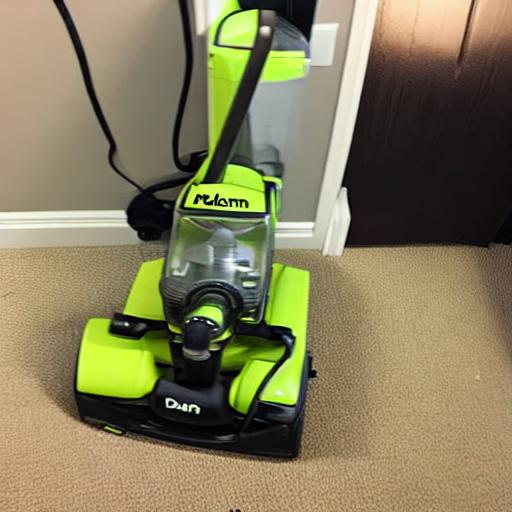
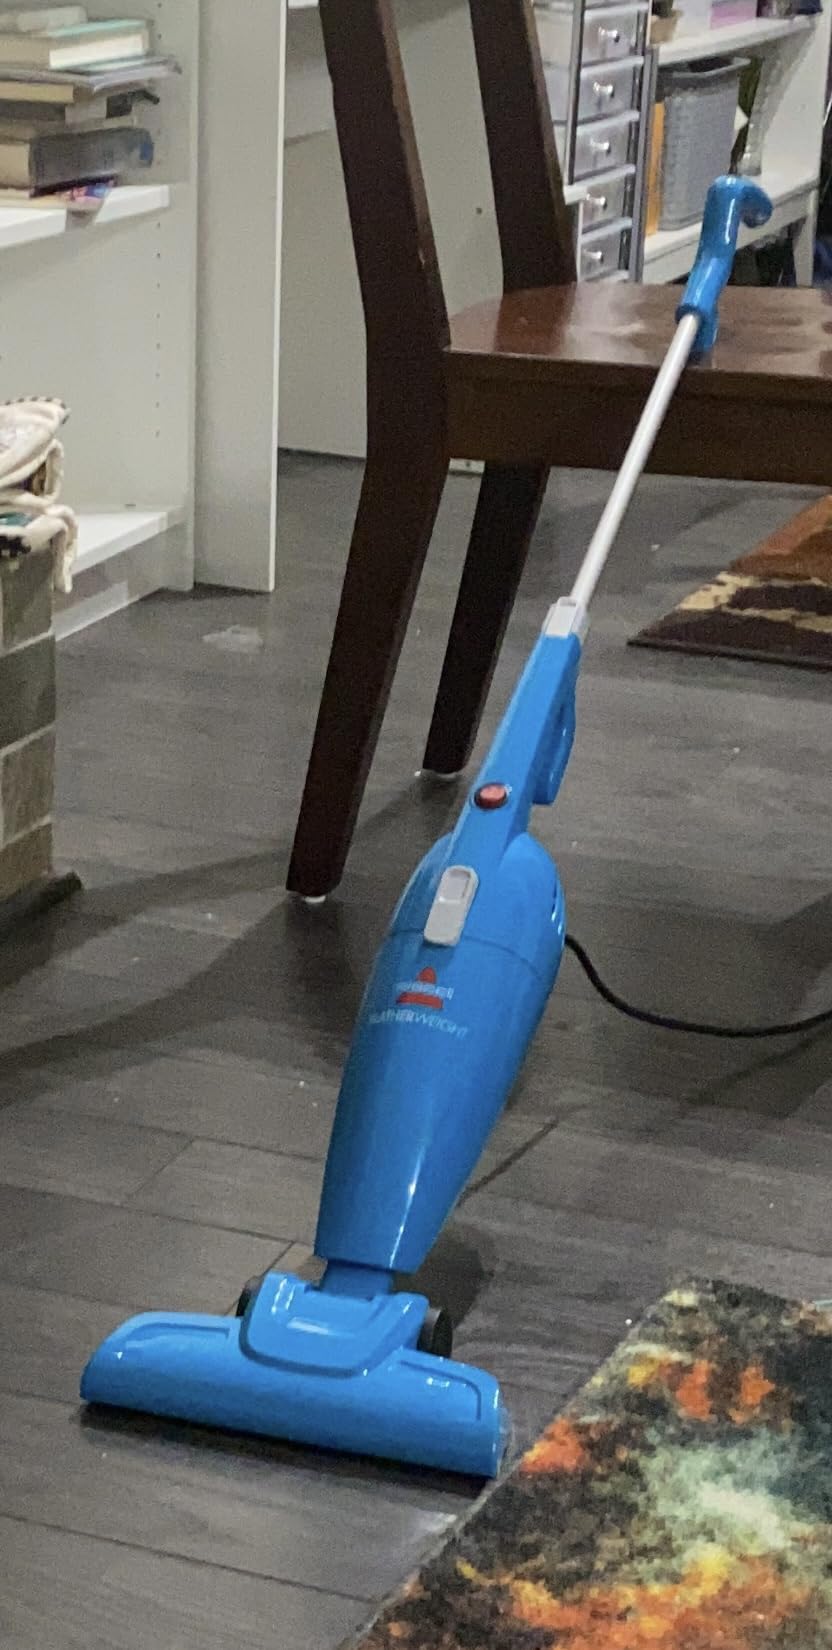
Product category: items_vacuum
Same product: no